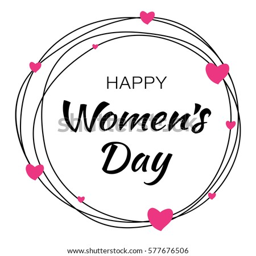
happy womens day hand drawn typographic lettering with scribble circle isolated on white background with pink hearts flower .